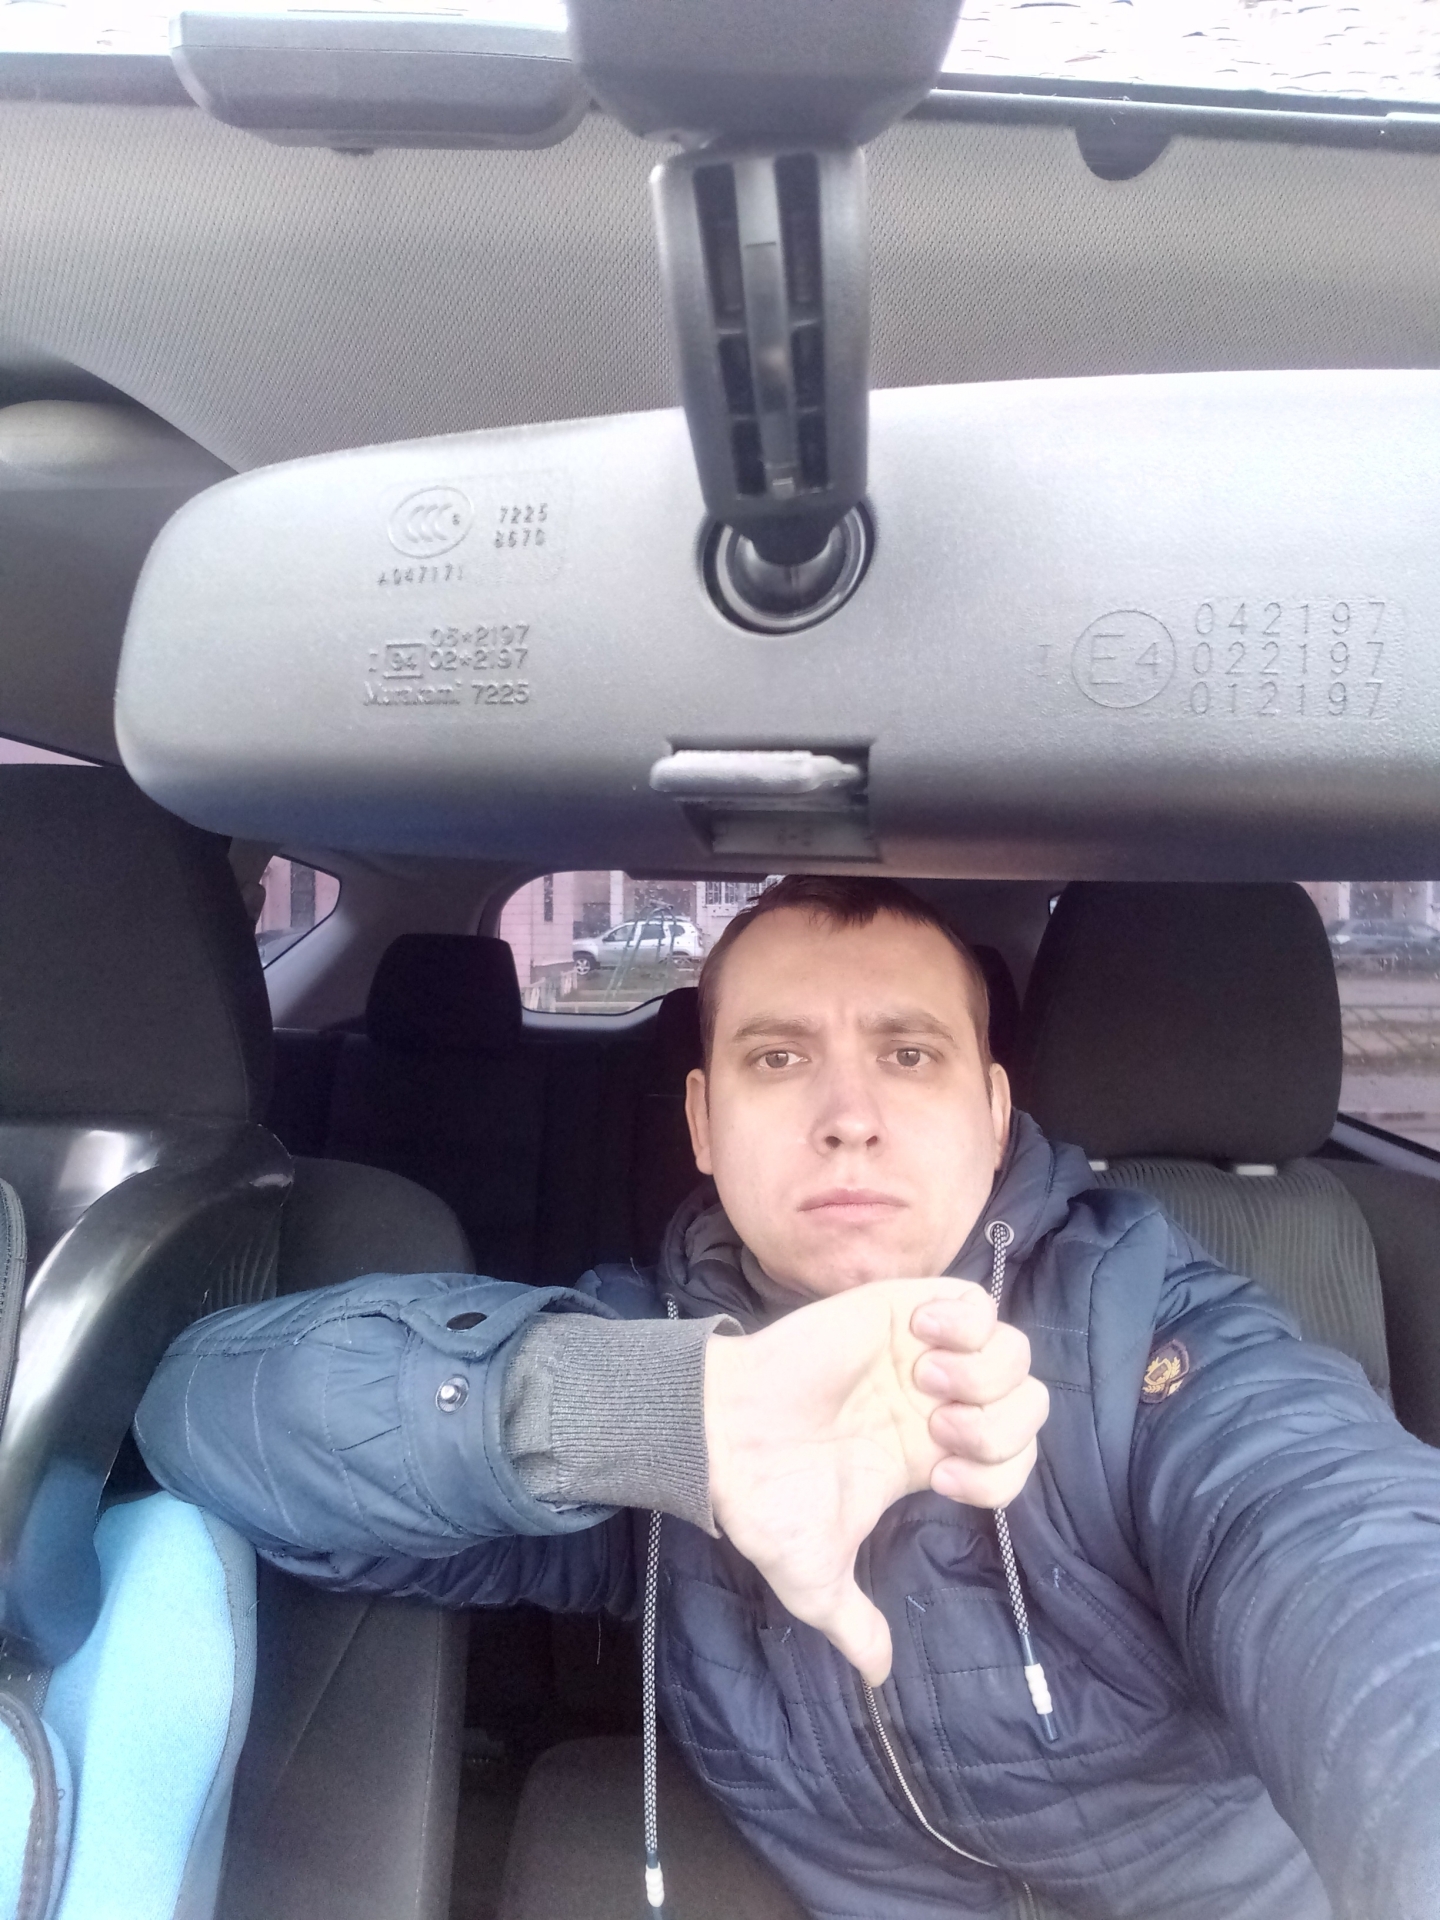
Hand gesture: dislike